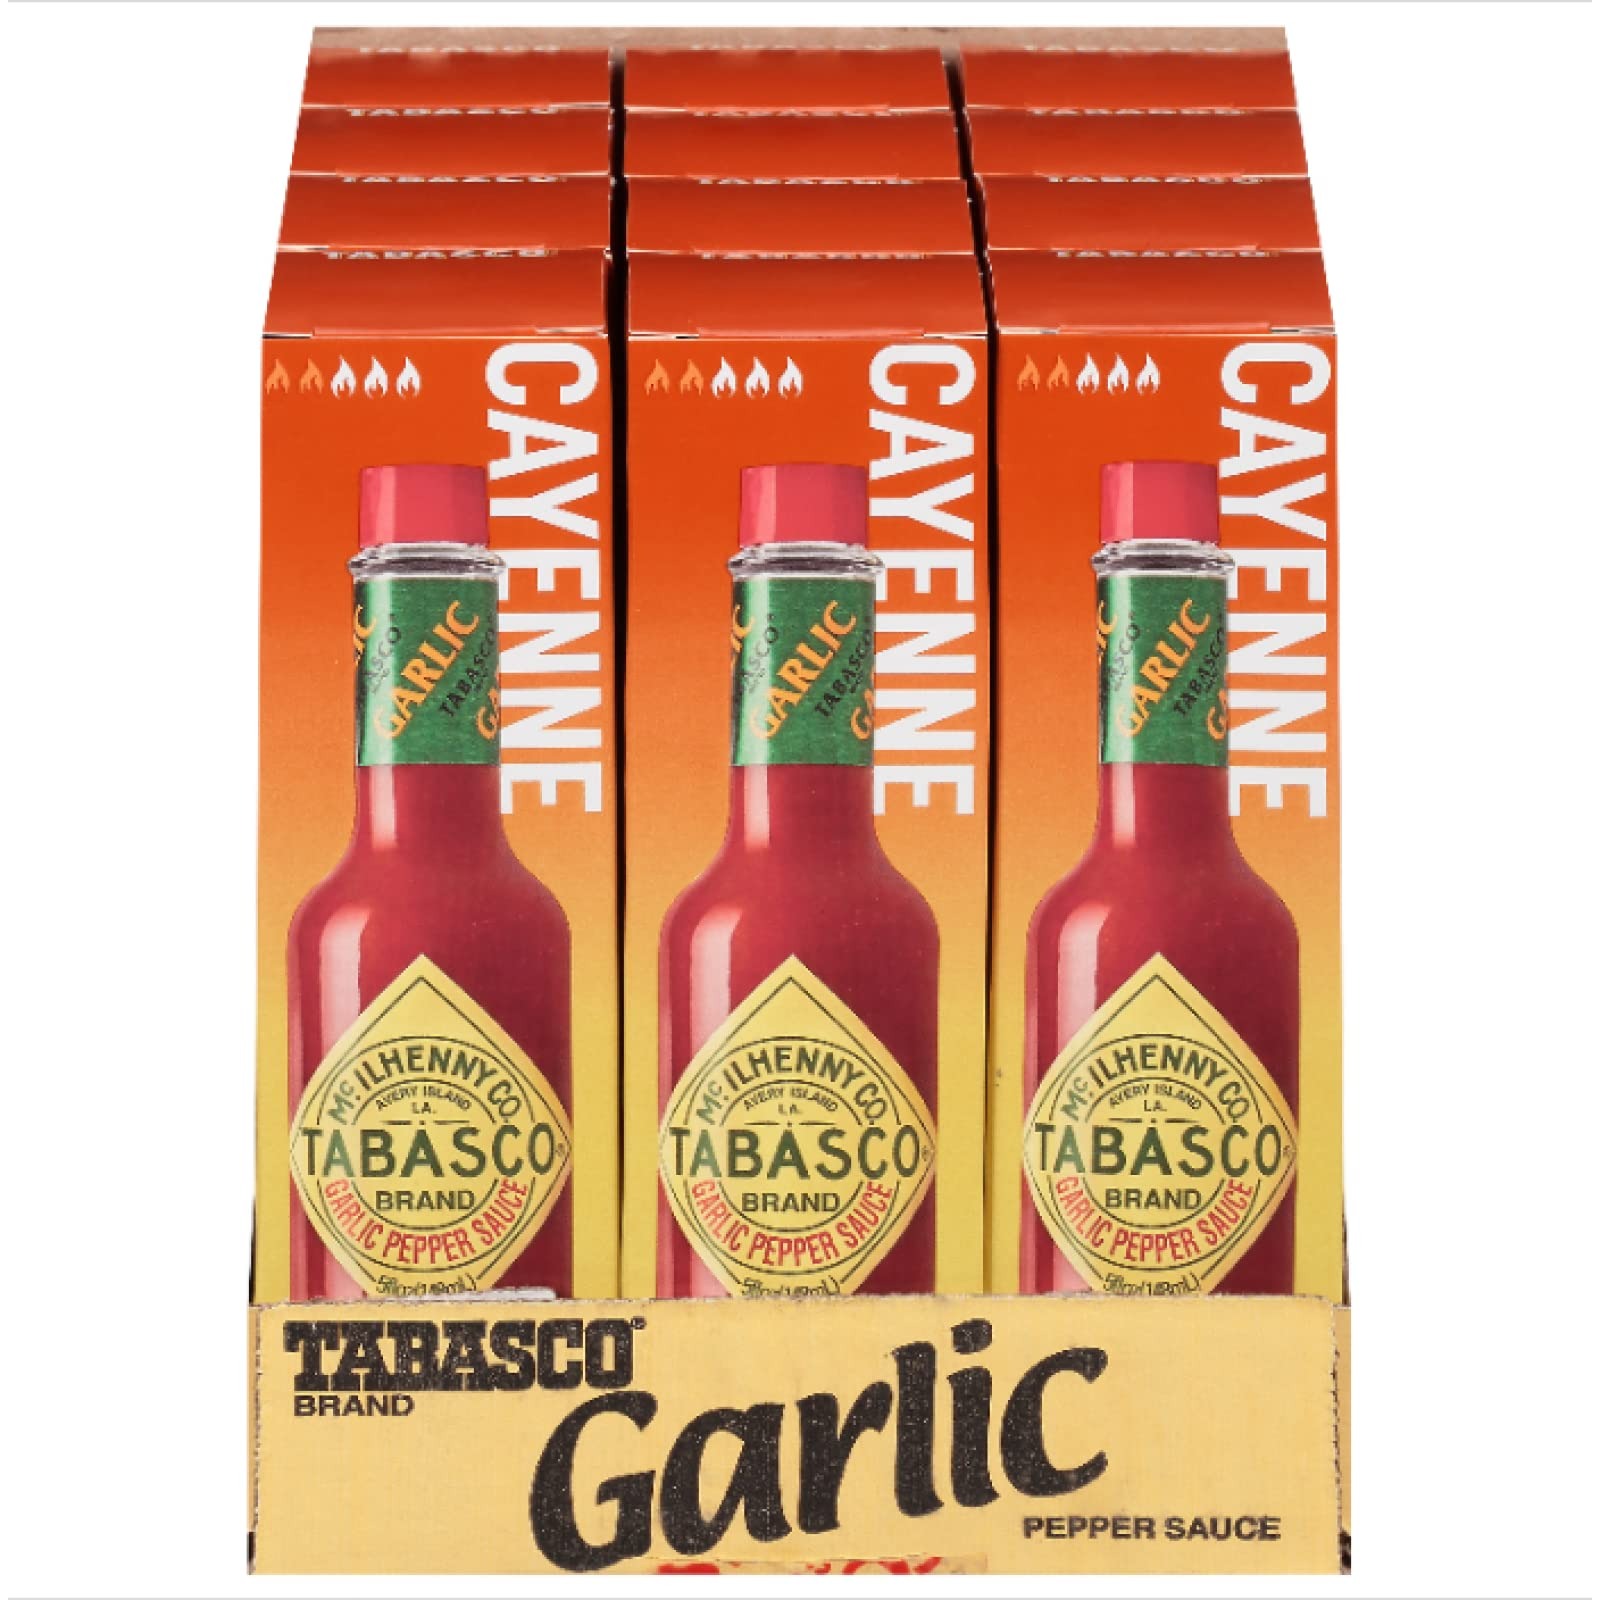
Item Name: TABASCO® Brand Cayenne Garlic Pepper Sauce, 5 oz (Pack of 12)
Value: 60.0
Unit: Ounce

Price: 10